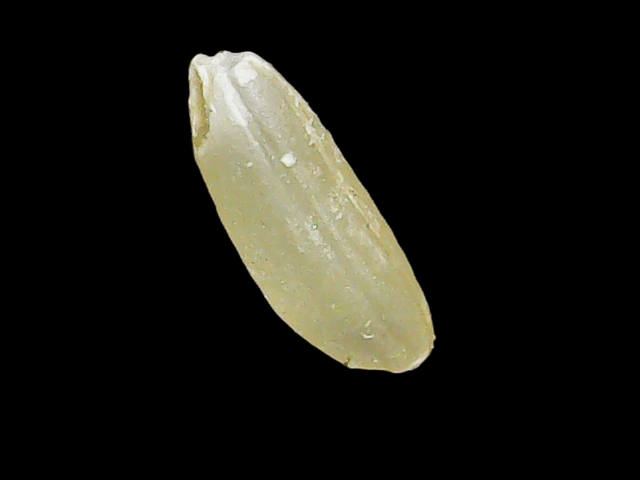
Rice variety: Binadhan17